Surigao del Norte

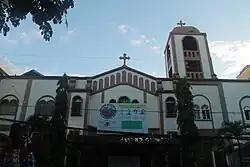
The Roman Catholic Cathedral of San Nicolas de Tolentino at San Nicolas Street, Brgy. Washington in Surigao City.

The dominant religion is Roman Catholicism with 60 percent adherence. Other religions include Iglesia Filipina Independiente with 30 and 10 for Protestant Churches.